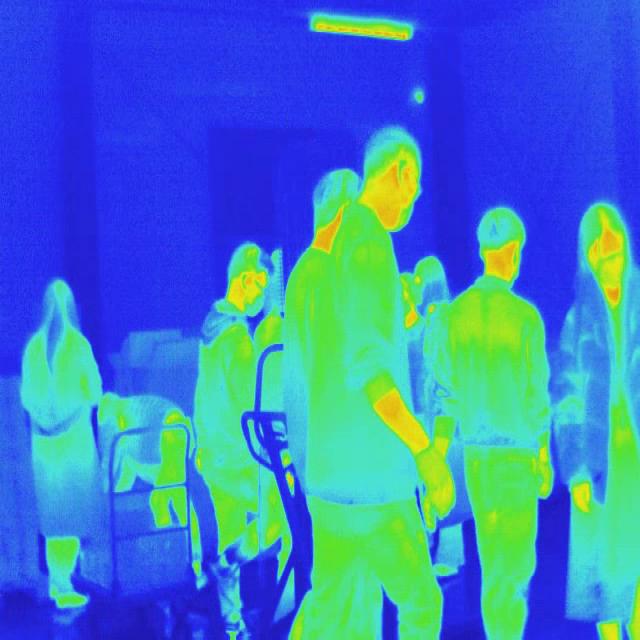
Detected objects:
label: person
label: person
label: person
label: person
label: person
label: person